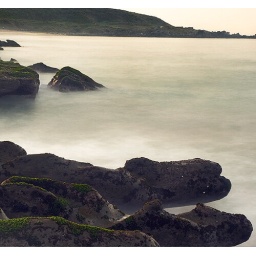
inner healing by natural sound which is under the stone boxes created by waves and sand.